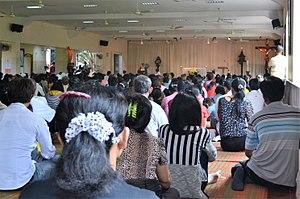
L'église Saint-Joseph de Phnom Penh est un bâtiment d'école provisoirement aménagé comme lieu de culte de la paroisse catholique Saint-Joseph. Elle est le lieu de rassemblement de la paroisse francophone de Phnom Penh également. Il s'agit en réalité d'une école provisoirement transformée en église en attendant la construction d'une église qui devrait débuter en 2020.